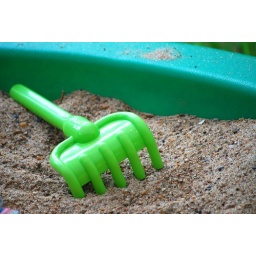
Rake in a sand box